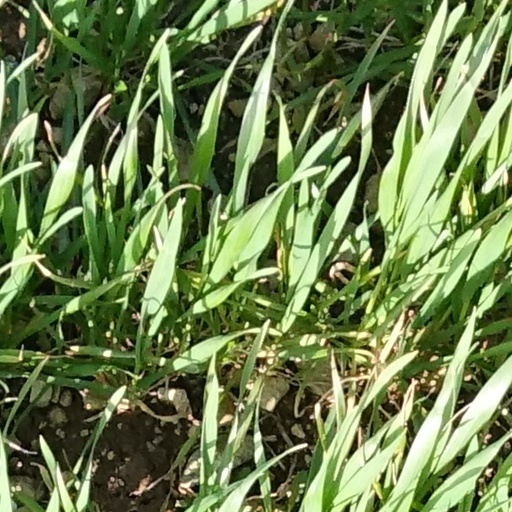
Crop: wheat